Sion, Switzerland

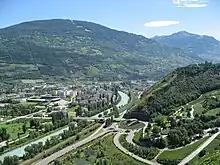
Sion and the Rhône

During the anti-patrician unrest in the Lower Valais at the end of the 18th century, Sion remained a bastion of the aristocracy. The leaders of the Les Crochets conspiracy were executed in 1791 in Sion to avoid riots. After the French invasion of Switzerland on 5 March 1798, Sion was caught between the revolutionary spirit of a portion of its population (who established a liberty pole in town on 10 March) and conservative elements who wanted to prevent any change in the Valais. Following the creation of the Helvetic Republic in May 1798, a counter-revolutionary rebellion erupted in the upper Valais. This short-lived rebellion was crushed on 17 May by French and Vaudois troops and Sion was plundered.